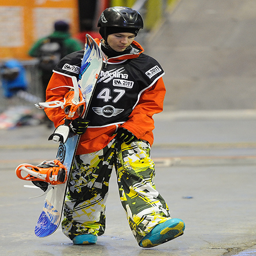
a man holding a snow board walk down a street
A young man is walking with his snowboard on a cold day.
A competitive snowboarder walking and carrying his board
A man walking on the ground carrying a snowboard.
A snowboarder walking on pavement carrying his snowboard